Ufa-Palast am Zoo

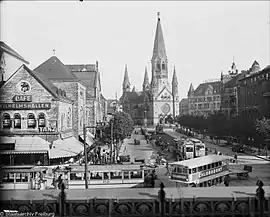
Ufa-Palast, Memorial Church and Gloria-Palast, view from Zoo station, August 1926

The reopening on 25 September 1925 was overseen by Ernö Rapée, a former employee of the American cinema impresario "Roxy" Rothafel who was brought over by Ufa together with Alexander Oumansky, who had been ballet director at Roxy's Capitol Theatre, to introduce US-style cinema shows to Germany. They were given an 85-member orchestra plus a jazz band, and Roxy himself came to offer assistance. The "New York Times" reported that the American "combination of symphony concert, ballet and film" had been successfully imported to Germany for the first time. Rapee stayed on for almost a year as manager and as Ufa's senior music director, in which role he arranged music to accompany several films; he left after supervising the opening of Ufa's new Gloria-Palast across the square. Berlin's own Capitol cinema, designed by Hans Poelzig, also opened in 1925 as a nearby competitor to the Ufa-Palast; by 1928, when Joseph Goebbels made a speech denouncing the entertainment and other business venues there, Berlin's premier cinemas were clustered close together around the Kaiser Wilhelm Memorial Church and some had deliberately sought to make it the "Broadway of Europe".